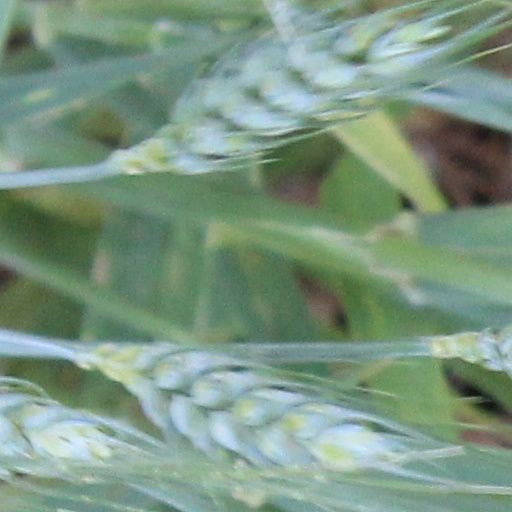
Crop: wheat